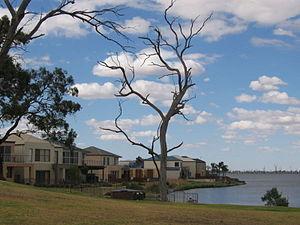
Mulwala est une ville australienne située dans la zone d'administration locale de Federation en Nouvelle-Galles du Sud. La population s'élevait à 2 161 habitants en 2016.